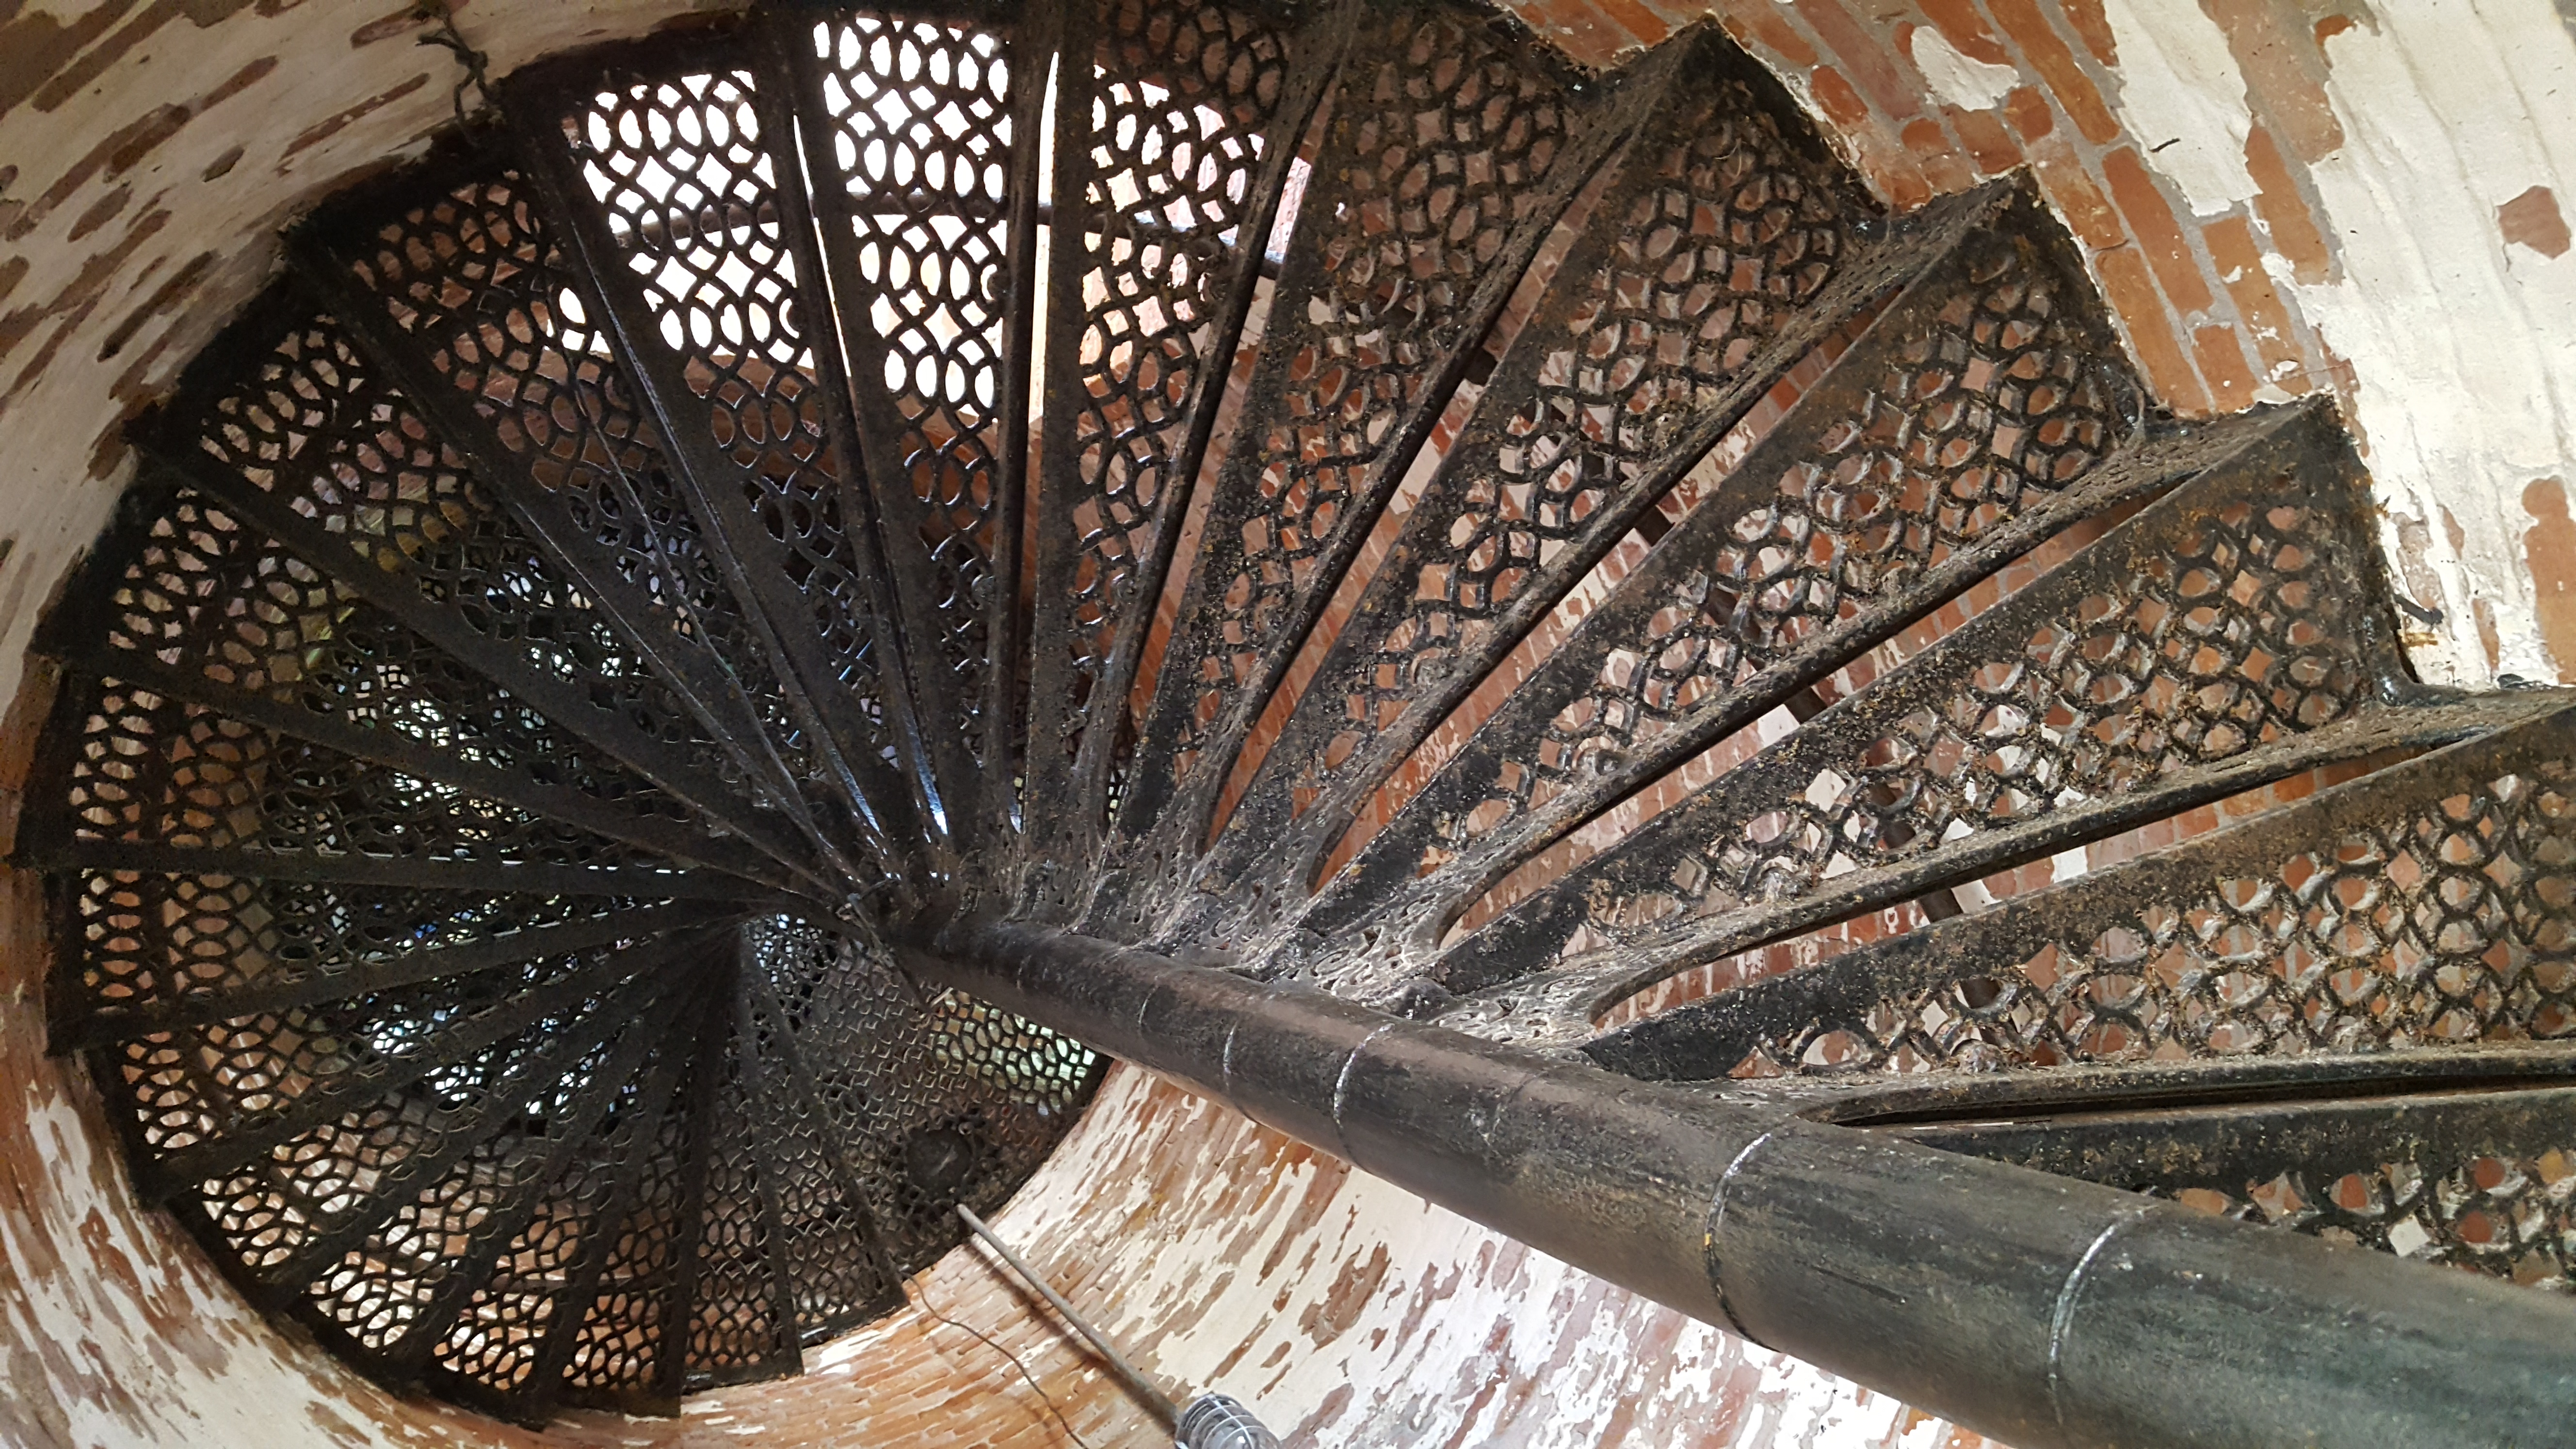
lighthouse, staircase, spiral, stairs, architecture, metal